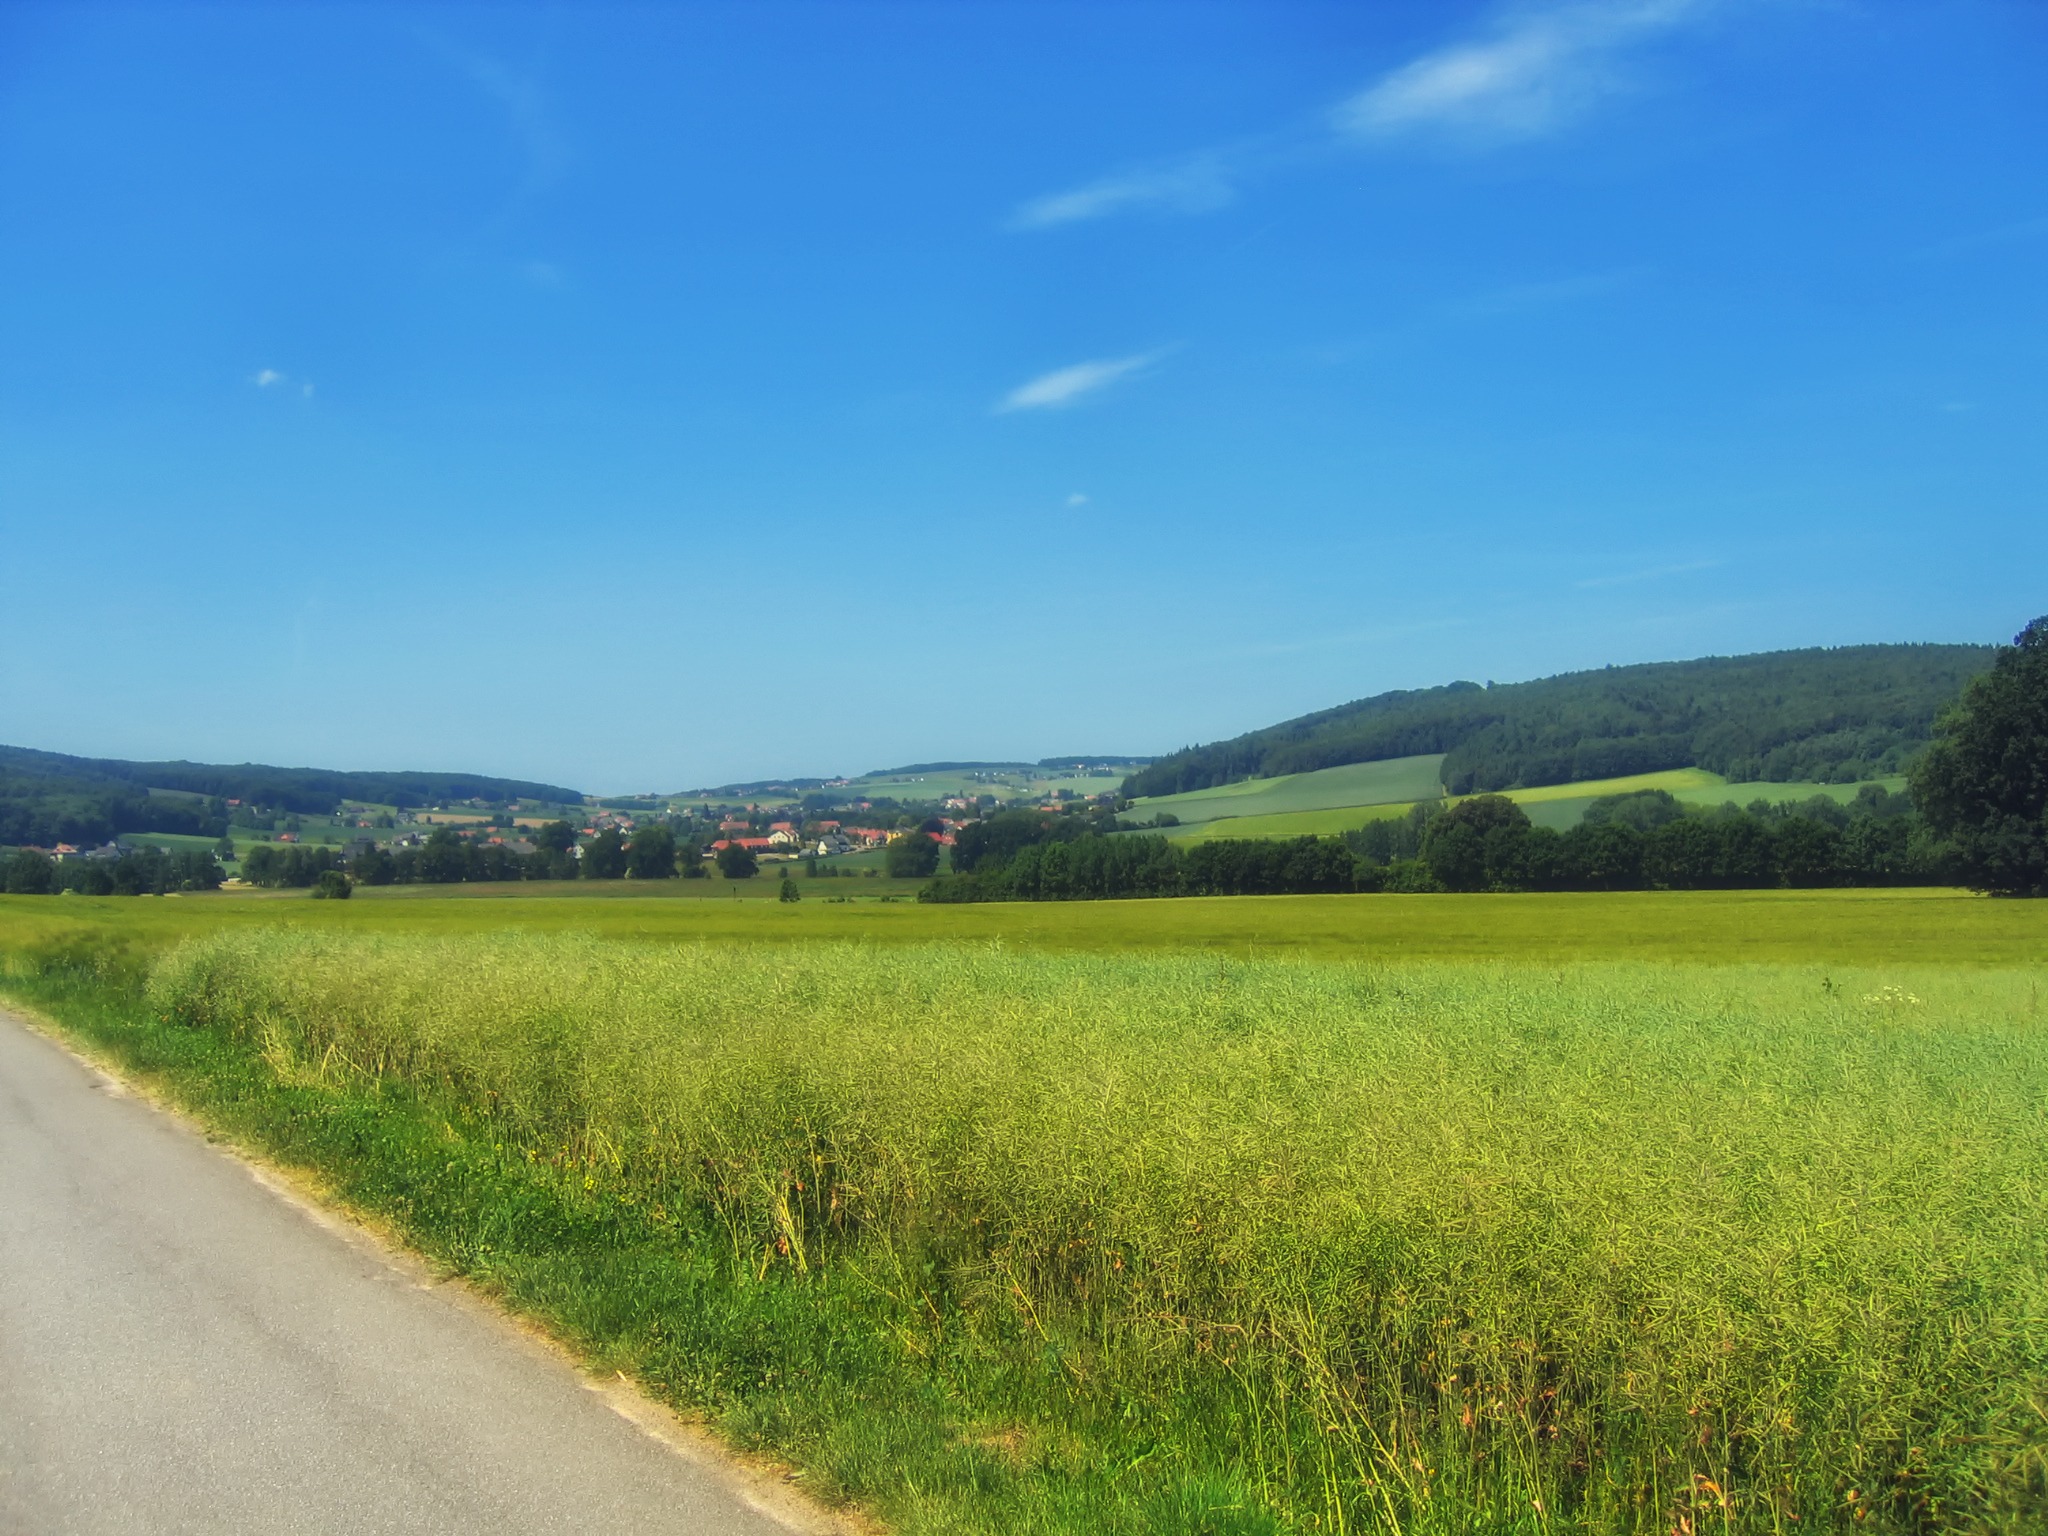
landscape, nature, grass, horizon, mountain, sky, road, field, farm, meadow, prairie, countryside, hill, valley, mountain range, country, rural, crop, pasture, agriculture, plain, farmland, plants, outside, clouds, grassland, plateau, germany, habitat, ecosystem, rural area, paddy field, natural environment, geographical feature, grass family, mountainous landforms